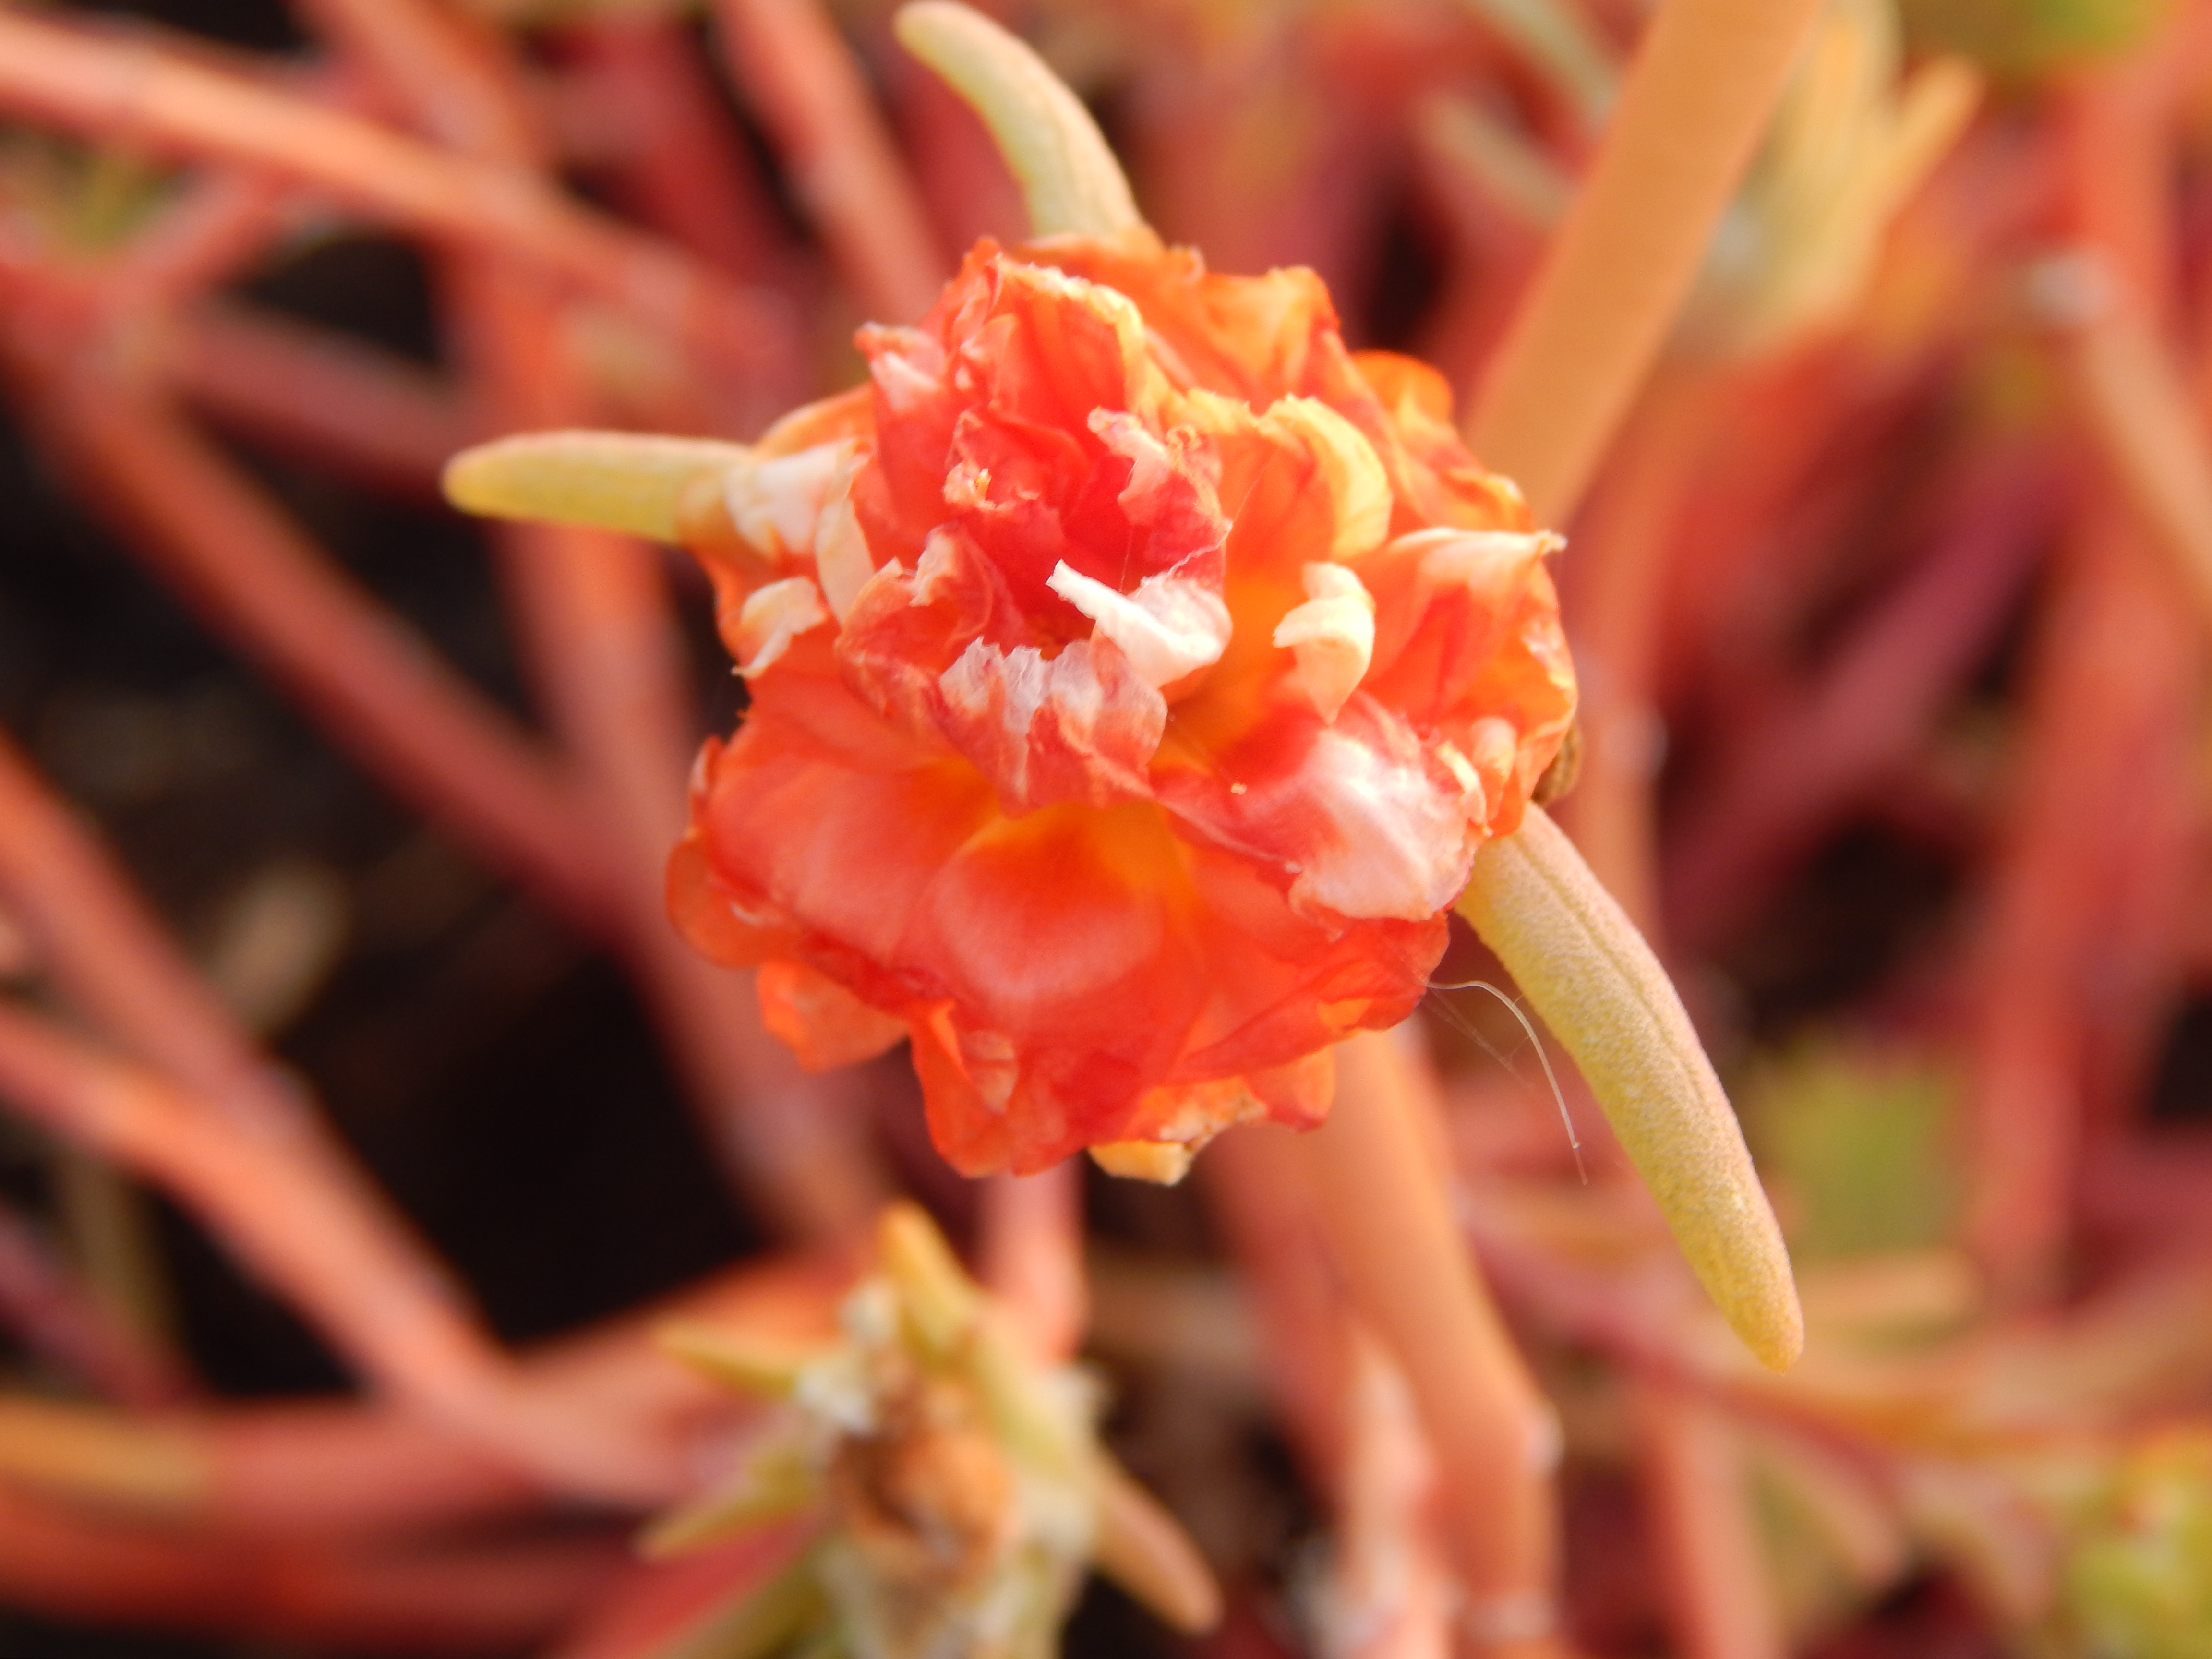
macro, flower, red, orange, petal, terrestrial plant, plant, flowering plant, close up, annual plant, macro photography, peach, plant stem, lantana, Begonia family, blossom, wildflower, buddleia